Alford plea

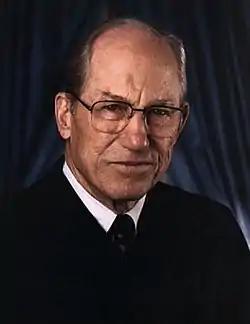
Supreme Court Justice Byron White wrote the decision for the majority.

The case was then appealed to the U.S. Supreme Court, where Justice Byron White wrote the majority decision. The Court held that for the plea to be accepted, the defendant must have been advised by a competent lawyer who could inform him that his best option was to enter a guilty plea. The Court ruled that the defendant can enter such a plea "when he concludes that his interests require a guilty plea and the record strongly indicates guilt." The Court allowed the guilty plea with a simultaneous protestation of innocence only because there was enough evidence to show that the prosecution had a strong case for conviction and that the defendant was entering such a plea to avoid the possible sentence. The Court noted that even if the defendant could have shown that he would not have entered a guilty plea "but for" the rationale of receiving a lesser sentence, the plea itself would not have been ruled invalid. As evidence existed that could have supported Alford's conviction, the Supreme Court held that his guilty plea was allowable, while the defendant himself still maintained that he was not guilty.